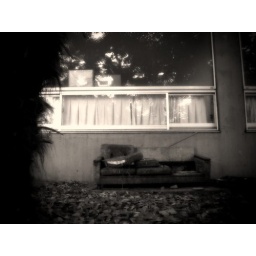
@UenoI saw many chairs on a street in HongKong, but not in Tokyo...This sofa was probably not for seating anymore...